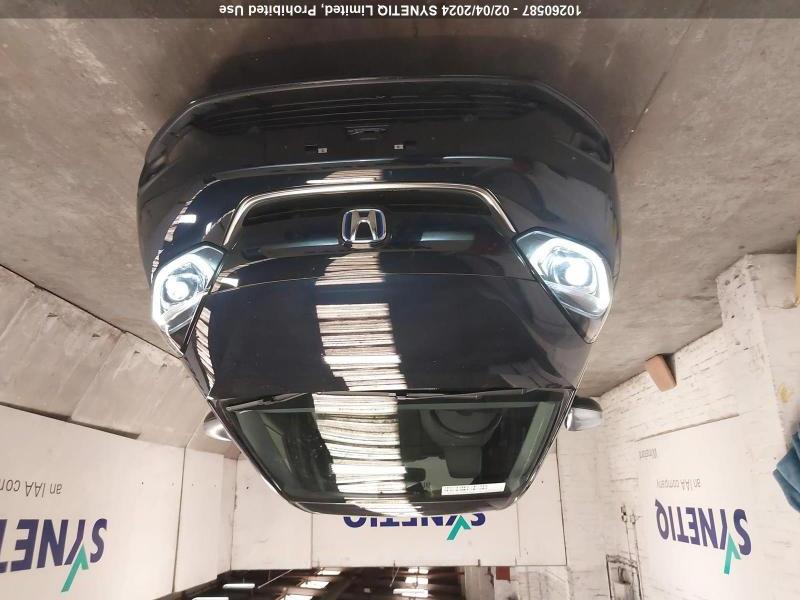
Aucun dommage détecté.
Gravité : aucun